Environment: real
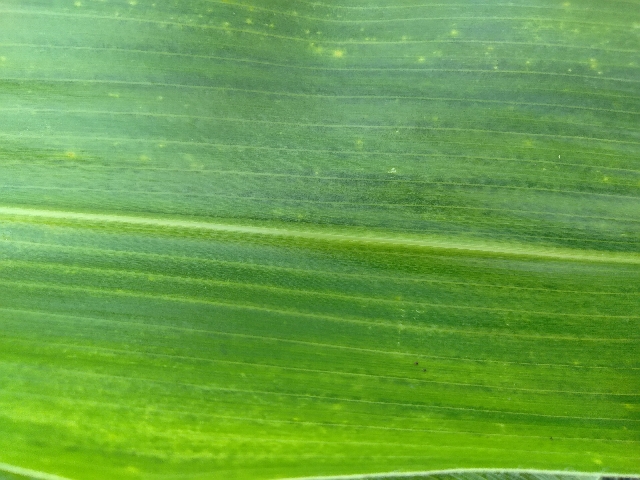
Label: lethal_necrosis